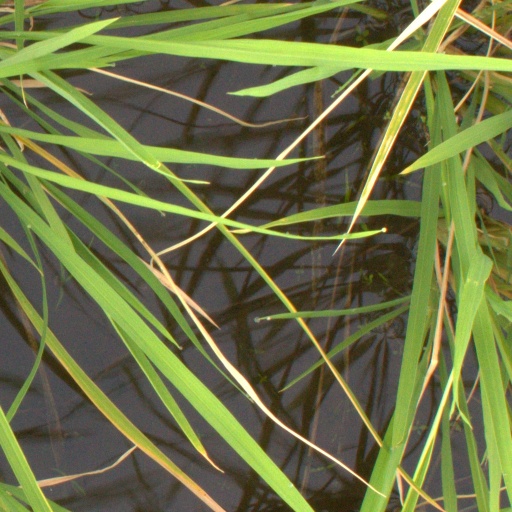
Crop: rice